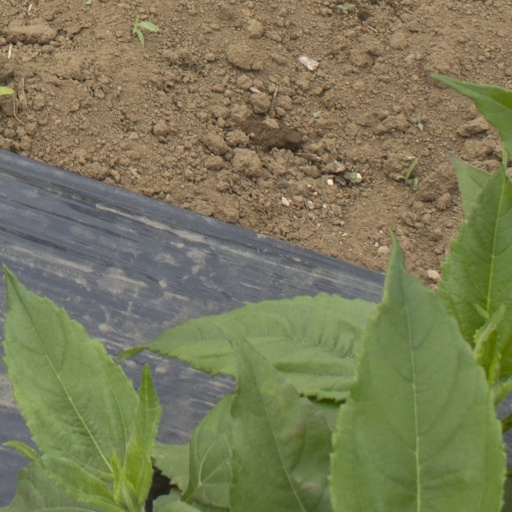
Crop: Jerusalem artichoke